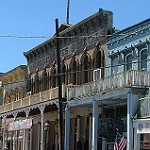
Scene: Outdoor